John Coles (businessman)

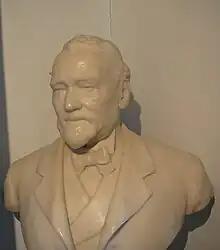
John Coles JP, Freeman of Tiverton

On 30 June 1904 John Coles was made a freeman of the borough of Tiverton. He was only the third person to be granted such an honour and followed Lord Chancellor Halsbury and the Archbishop of Canterbury, Frederick Temple. The day of celebration included the presentation, a procession, official luncheon, tree planting at People's Park, afternoon sporting events and an evening ball at Blundell's School.